Solar power in Mexico

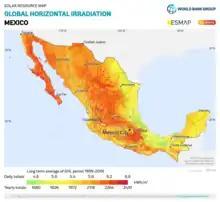
Solar irradiation map of Mexico

(*) This forecast does not account for economic impacts of the COVID-19 pandemic.